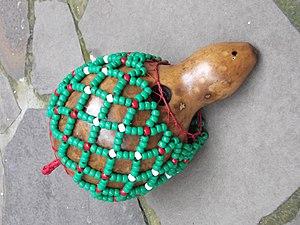
Chekeré Magyar: Sekere Italiano: Shekere 日本語: シェケレ（shekere,shekele） Русский: Шекере Yorùbá: Ṣẹ̀kẹ̀rẹ̀